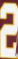
Number: 2